Hopi

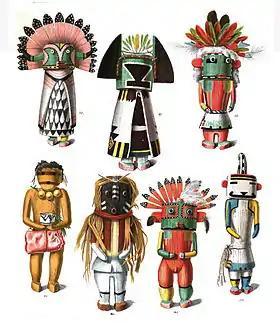
Illustration of Hopi katsina figures

Tourism is a source of income. The Moenkopi Developers Corporation, a non-profit entity owned by the Upper village of Moenkopi, opened the 100-room Moenkopi Legacy Inn and Suites in Moenkopi, Arizona, near Tuba City, Arizona. It is the second hotel on the reservation. It provides non-Hopi a venue for entertainment, lectures, and educational demonstrations, as well as tours and lodging. The project is expected to support 400 jobs. The village also operates the Tuvvi Travel Center in Moenkopi. The Tribally owned and operated Hopi Cultural Center on Second Mesa includes gift shops, museums, a hotel, and a restaurant that serves Hopi dishes.